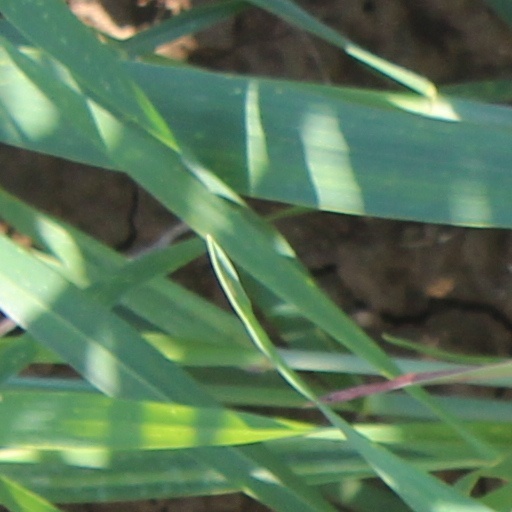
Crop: wheat